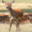
Label: deer